Limnophila (plant)

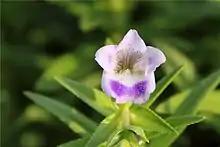
"Limnophila heterophylla" in China

, Plants of the World Online accepts the following 46 species: